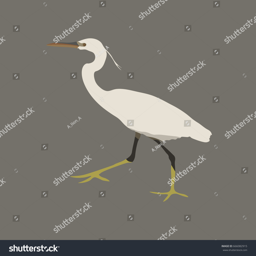
white heron on a gray background .